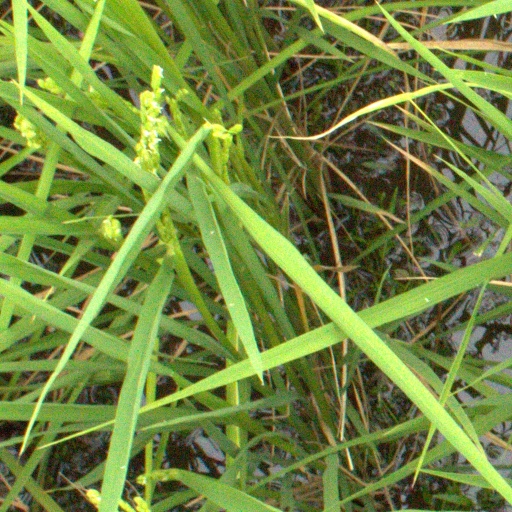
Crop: rice